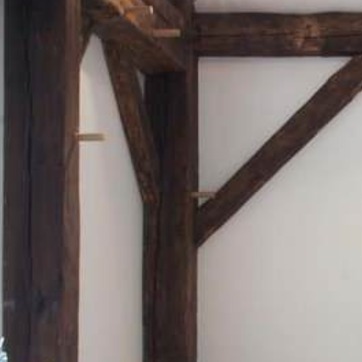
Material: wood